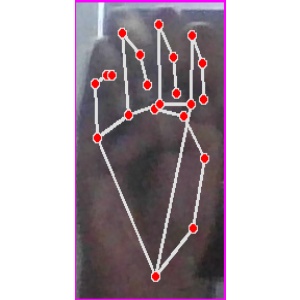
अक्षर: म